Battle of Vranje

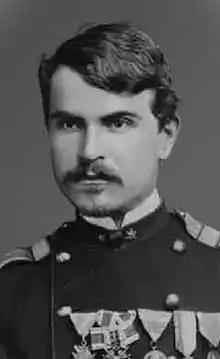
Lt. Stepa Stepanović played an important role in the liberation of Vranje. Rebel battalions under his command not only managed to liberate Poljanica, but also attacked Ottoman forces from behind at Devotin and Grot Mountain, which demoralized them.

As the main Ottoman forces were concentrated on the Čevrljuge hill, General Belimarković issued an order to the First Šumadija Division to prepare to attack and defeat them. Morava Battalion of the Rudnik Brigade was enlisted to carry out the attack. A lengthy battle between the Serbian and Ottoman artillery lasting several hours ensued, followed by a continuous onslaught by the Serbian infantry reinforced with reserve units. There were significant losses on both sides. The Ottoman army suffered frontal and lateral assaults, and around 4:00pm was forced to withdraw from its frontal positions, while the Serbian units continued to attack to prevent them from taking up new defensive positions. Units of the Second Gruža Battalion and one company of the Volunteer Corps captured the Ćviki and Čevrljuge positions. Defeating the Ottoman frontal defense outside Vranje was the Serbian army's greatest success.